Weighing scale

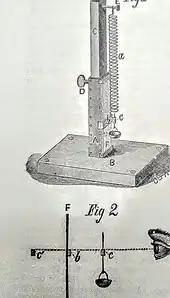
A simple balance from the 19th century

In 1669 the Frenchman Gilles Personne de Roberval presented a new kind of balance scale to the French Academy of Sciences. This scale consisted of a pair of vertical columns separated by a pair of equal-length arms and pivoting in the center of each arm from a central vertical column, creating a parallelogram. From the side of each vertical column a peg extended. To the amazement of observers, no matter where Roberval hung two equal weight along the peg, the scale still balanced. In this sense, the scale was revolutionary: it evolved into the more-commonly encountered form consisting of two pans placed on vertical column located above the fulcrum and the parallelogram below them. The advantage of the Roberval design is that no matter where equal weights are placed in the pans, the scale will still balance.